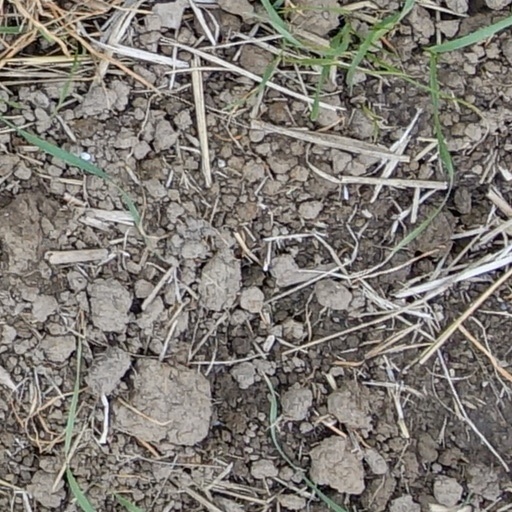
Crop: wheat